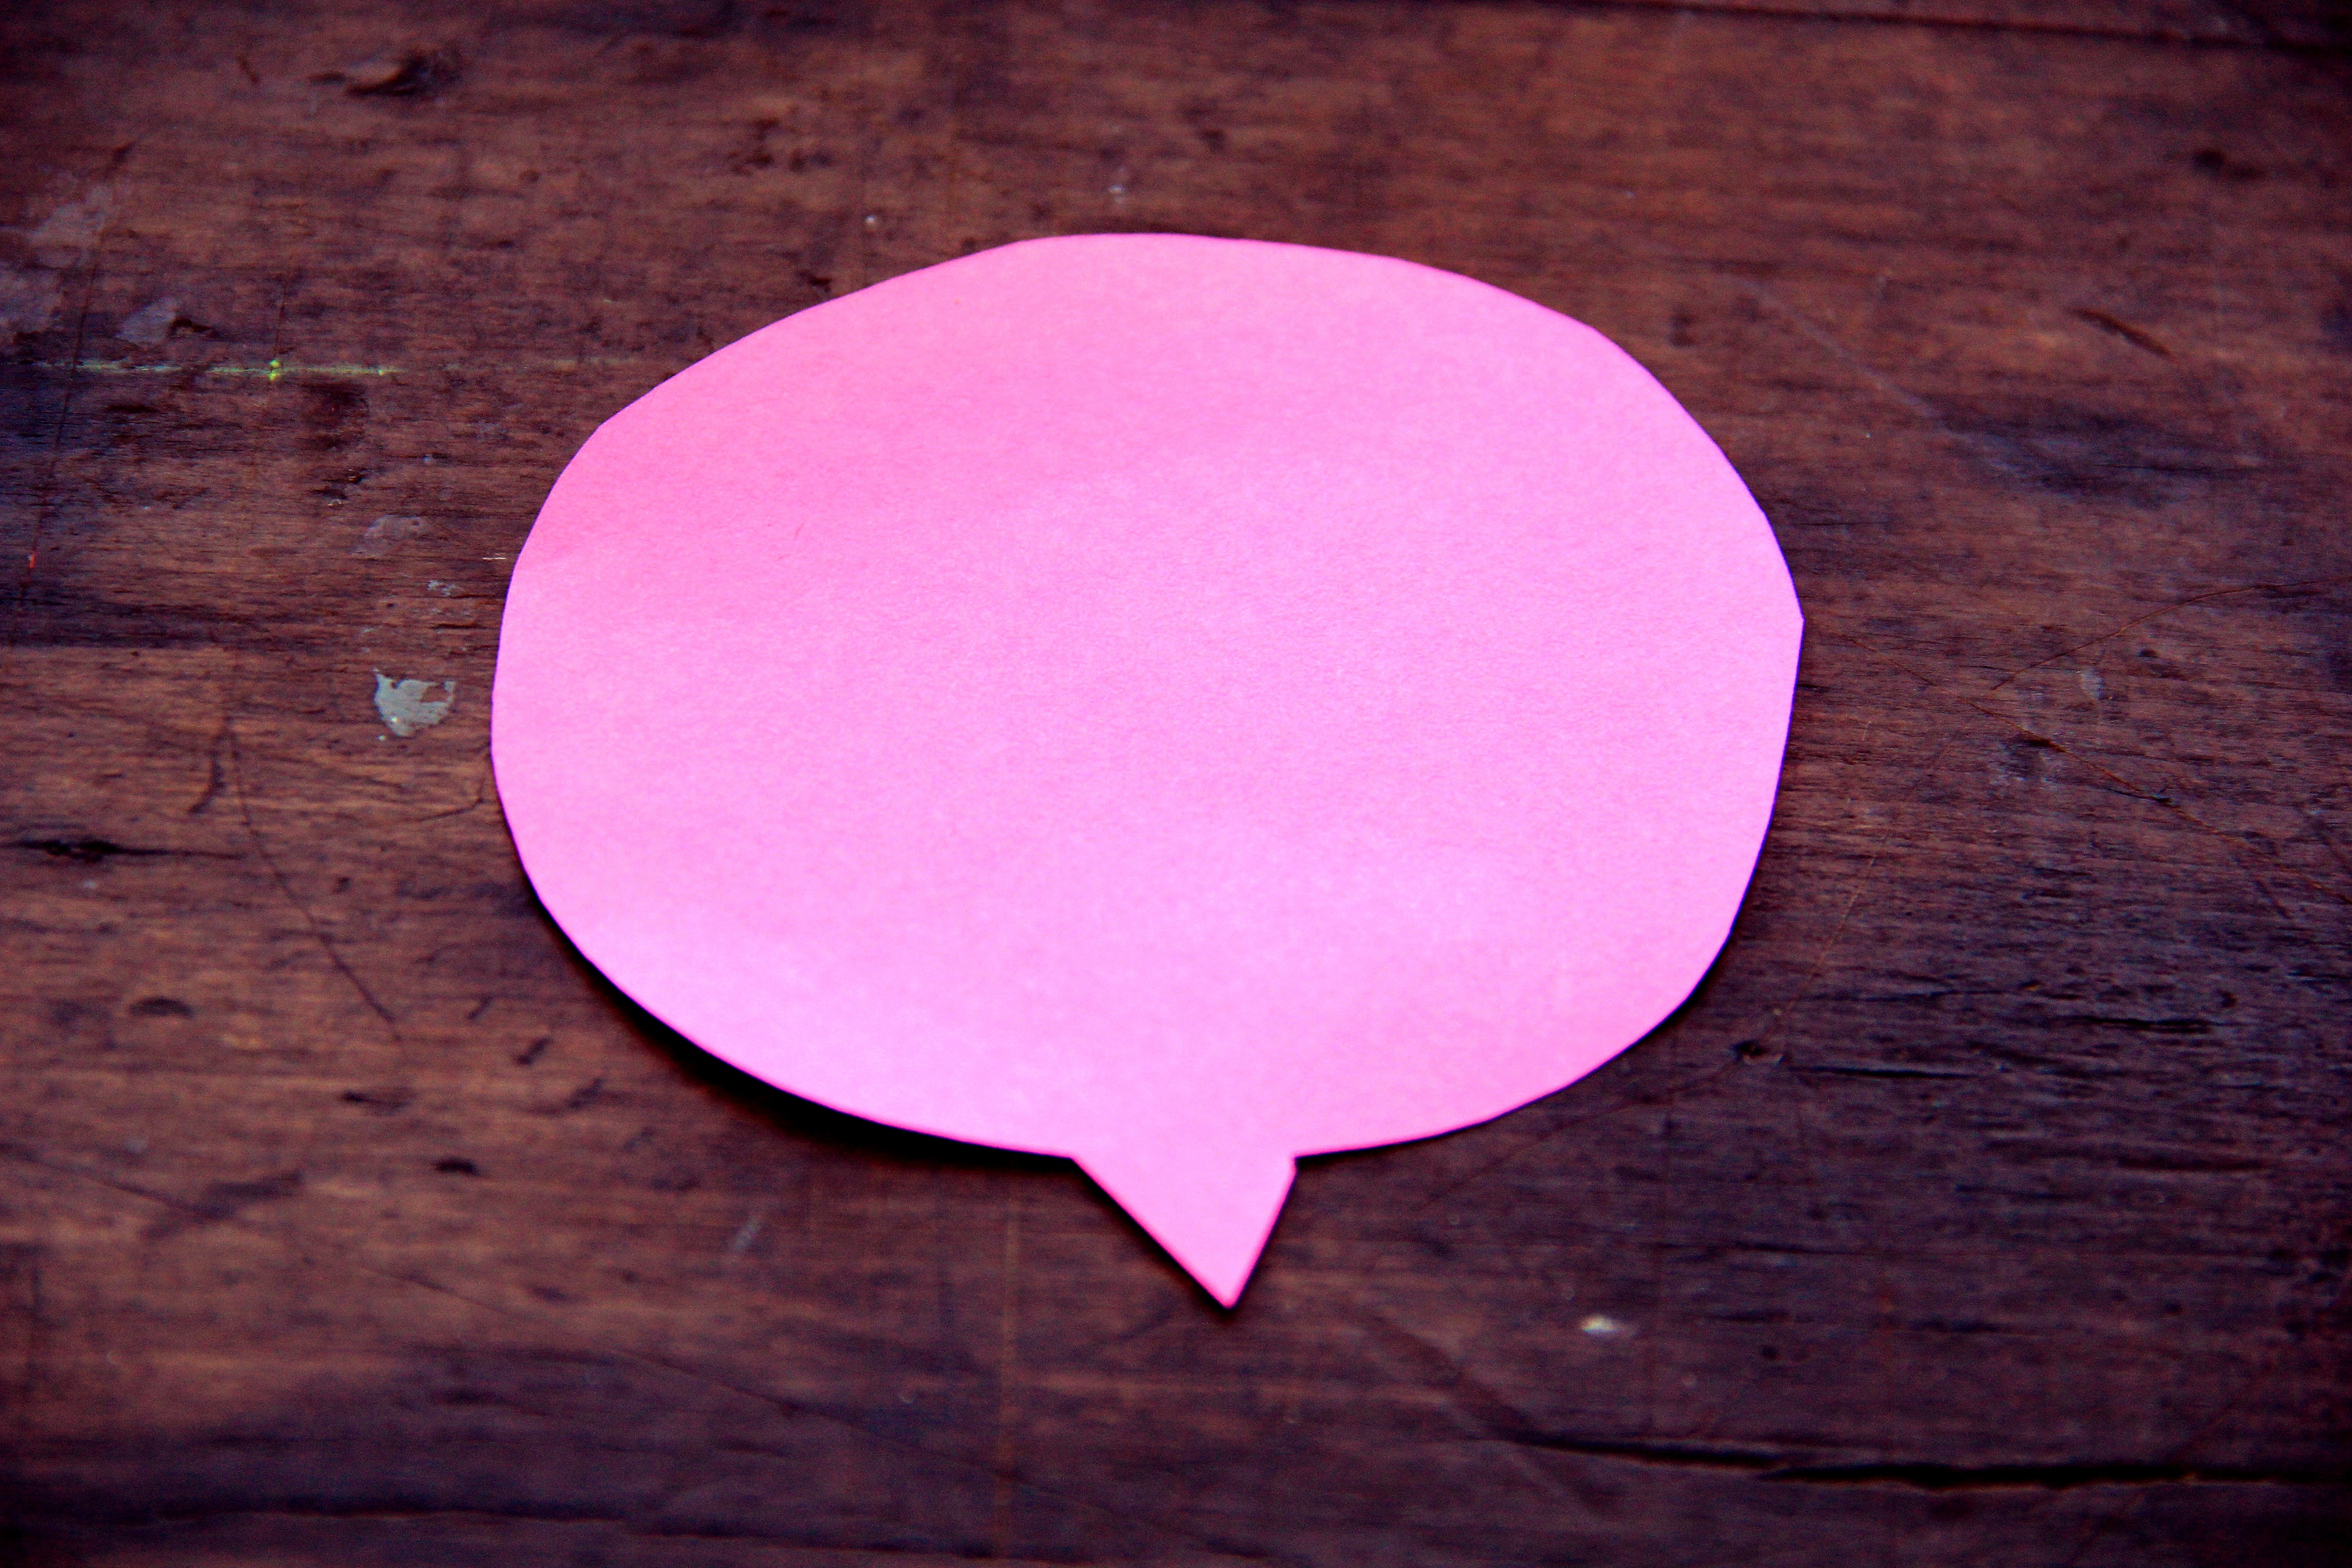
post, flower, purple, petal, balloon, heart, red, color, communication, pink, circle, human body, eye, message, organ, dialogue, fondant, shape, discussion, communicate